Peppe (artist)

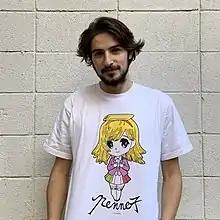
Peppe in Tokyo

Giuseppe Durato (born December 24, 1992), better known as , is an Italian manga artist living and working in Japan. His first manga series, "Mingo", was serialized in "Big Comic Spirits" from 2019 to 2020. Peppe was a cast member of the reality television series "", which showed him in the period just prior to the launch of "Mingo".